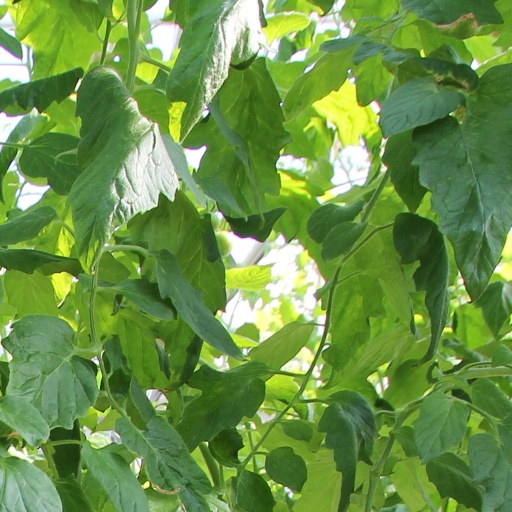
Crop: tomato